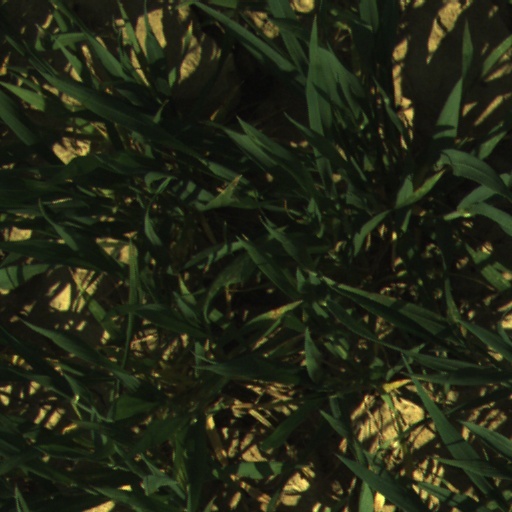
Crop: wheat